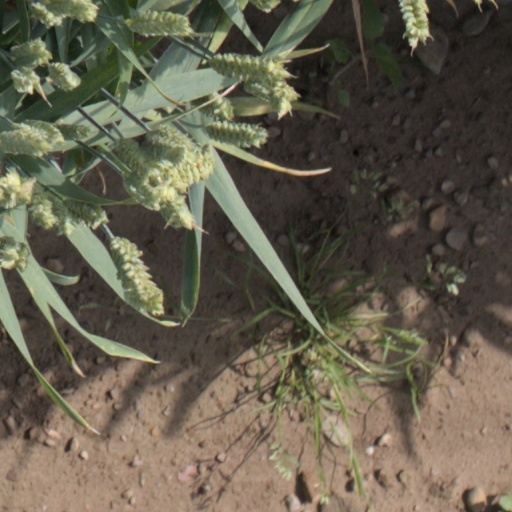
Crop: wheat